Toyota Supra

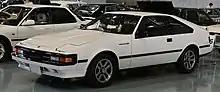
1983–1986 Toyota Celica XX 2000GT Twin Cam 24 (GA61)

The Supra was redesigned again in 1985. Power output was marginally increased to and torque was up to . All models of this year had the same amount of power (both automatic models and 5-speed models). The engine received a redesigned throttle position sensor (TPS) as well as a new EGR system and knock sensor. With the slight increase in power the Supra was able to propel itself from 0–60 mph (97 km/h) in 8.4 seconds and netted a 16.1 second quarter-mile at .